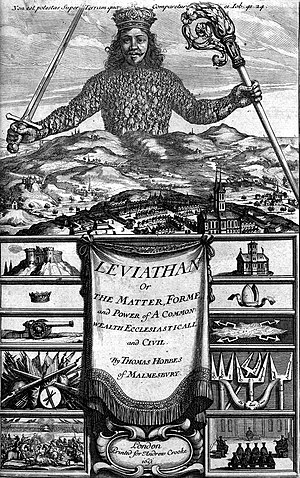
Thomas Hobbes
Titelbladet til originaludgaven af Leviathan fra 1651.
Thomas Hobbes of Malmesbury, i enkelte ældre tekster Thomas Hobbs of Malmsbury var en engelsk filosof og politisk teoretiker.